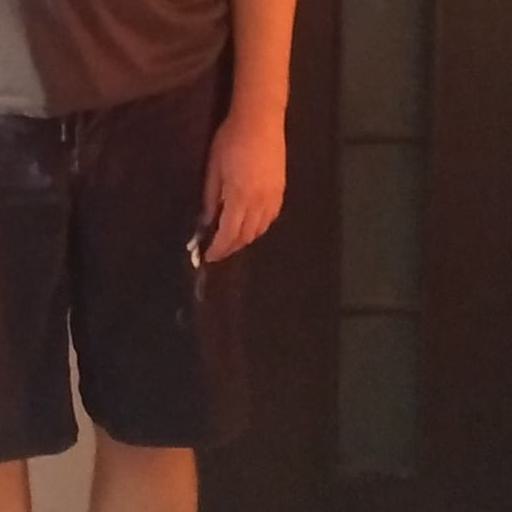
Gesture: no_gesture